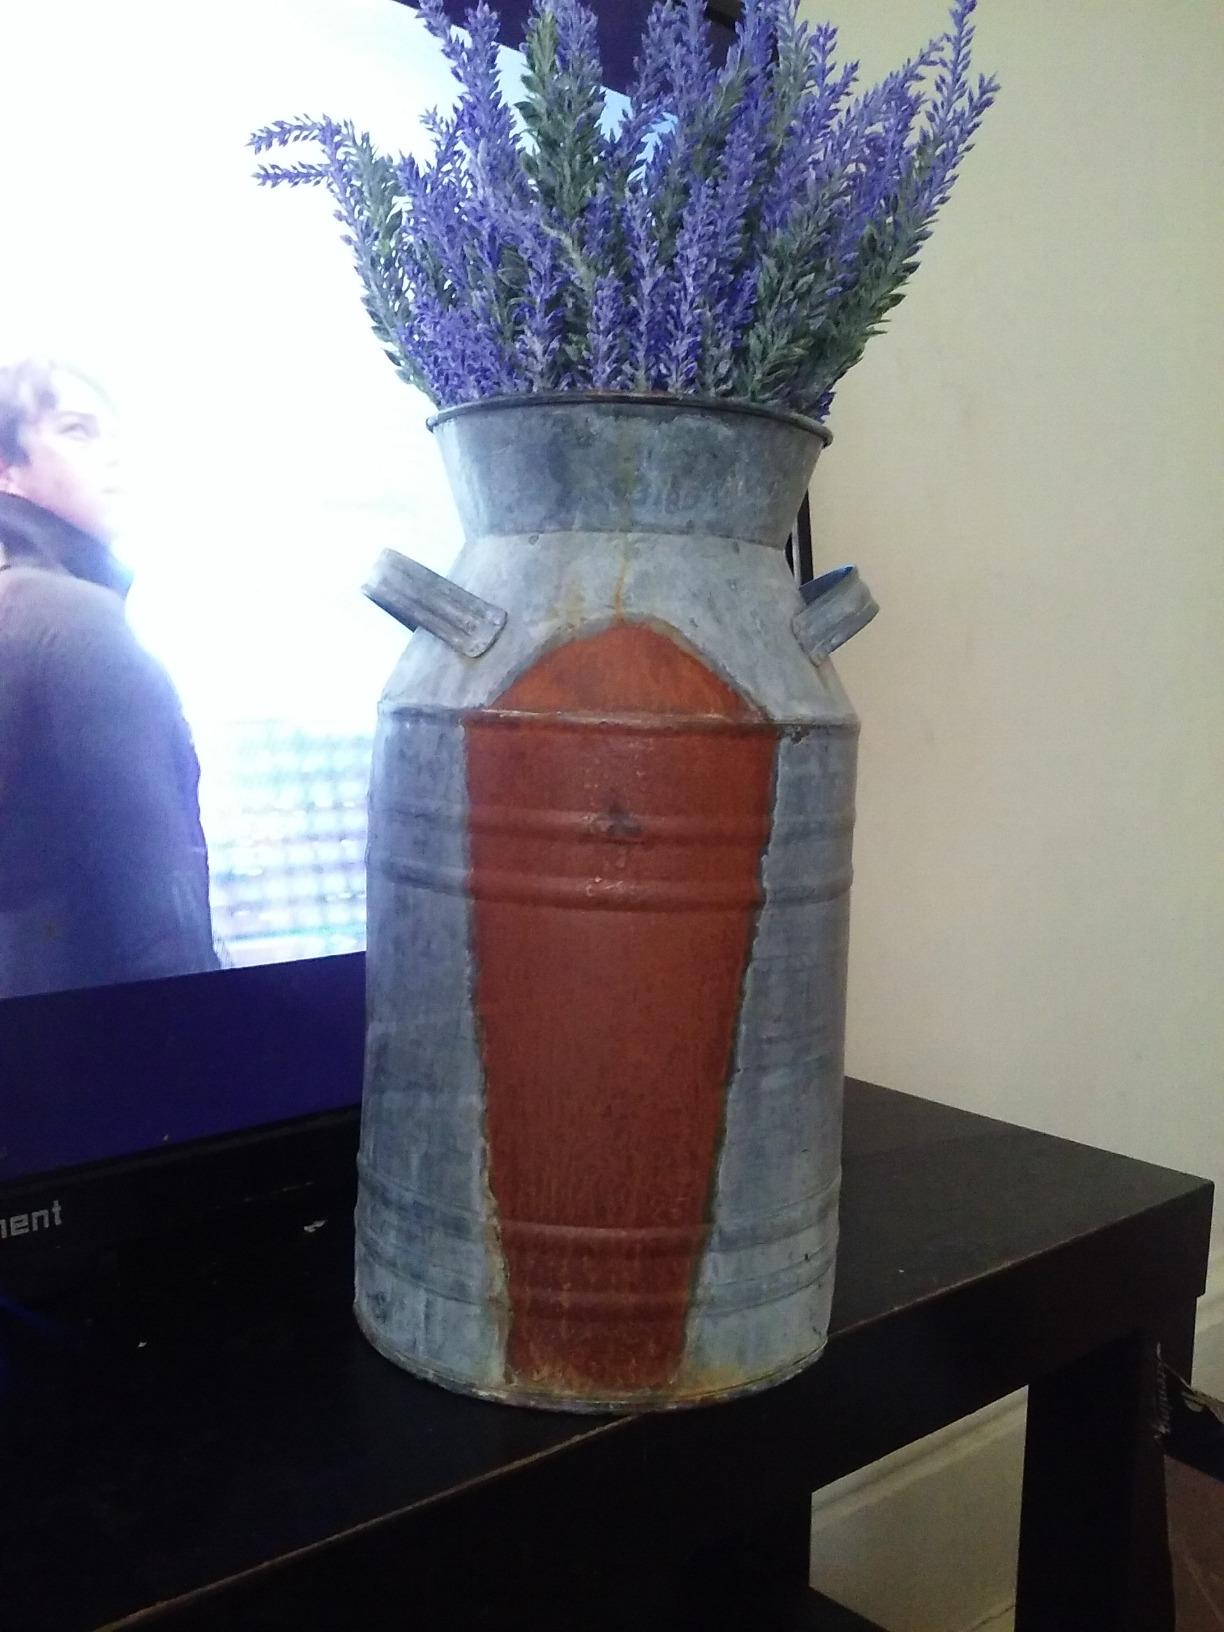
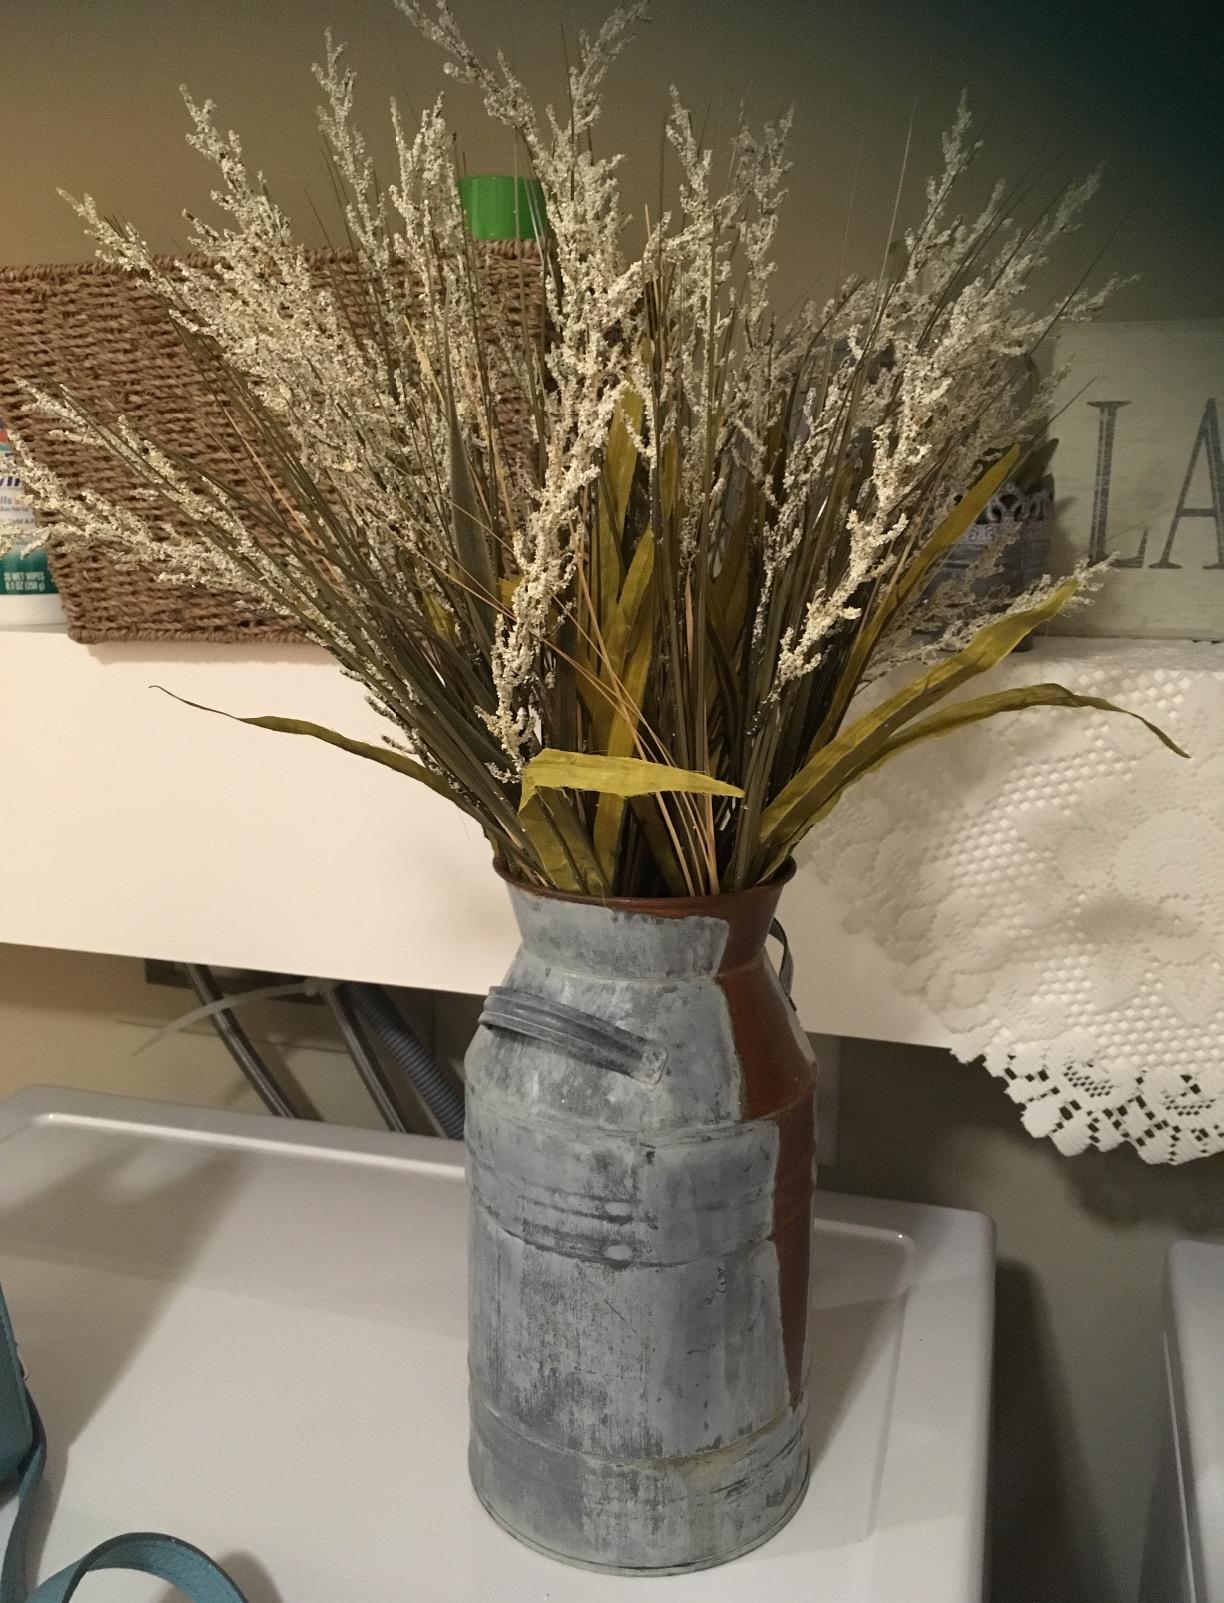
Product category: vase
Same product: yes